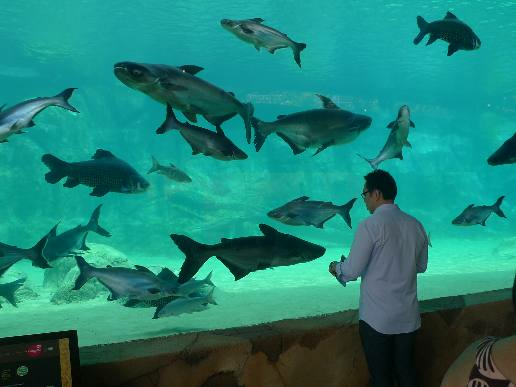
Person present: Yes